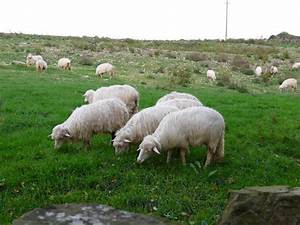
Label: pecora